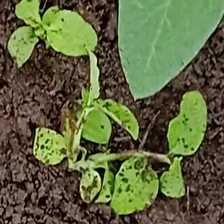
Weed species: Kena_(Commplina_benghalensio)